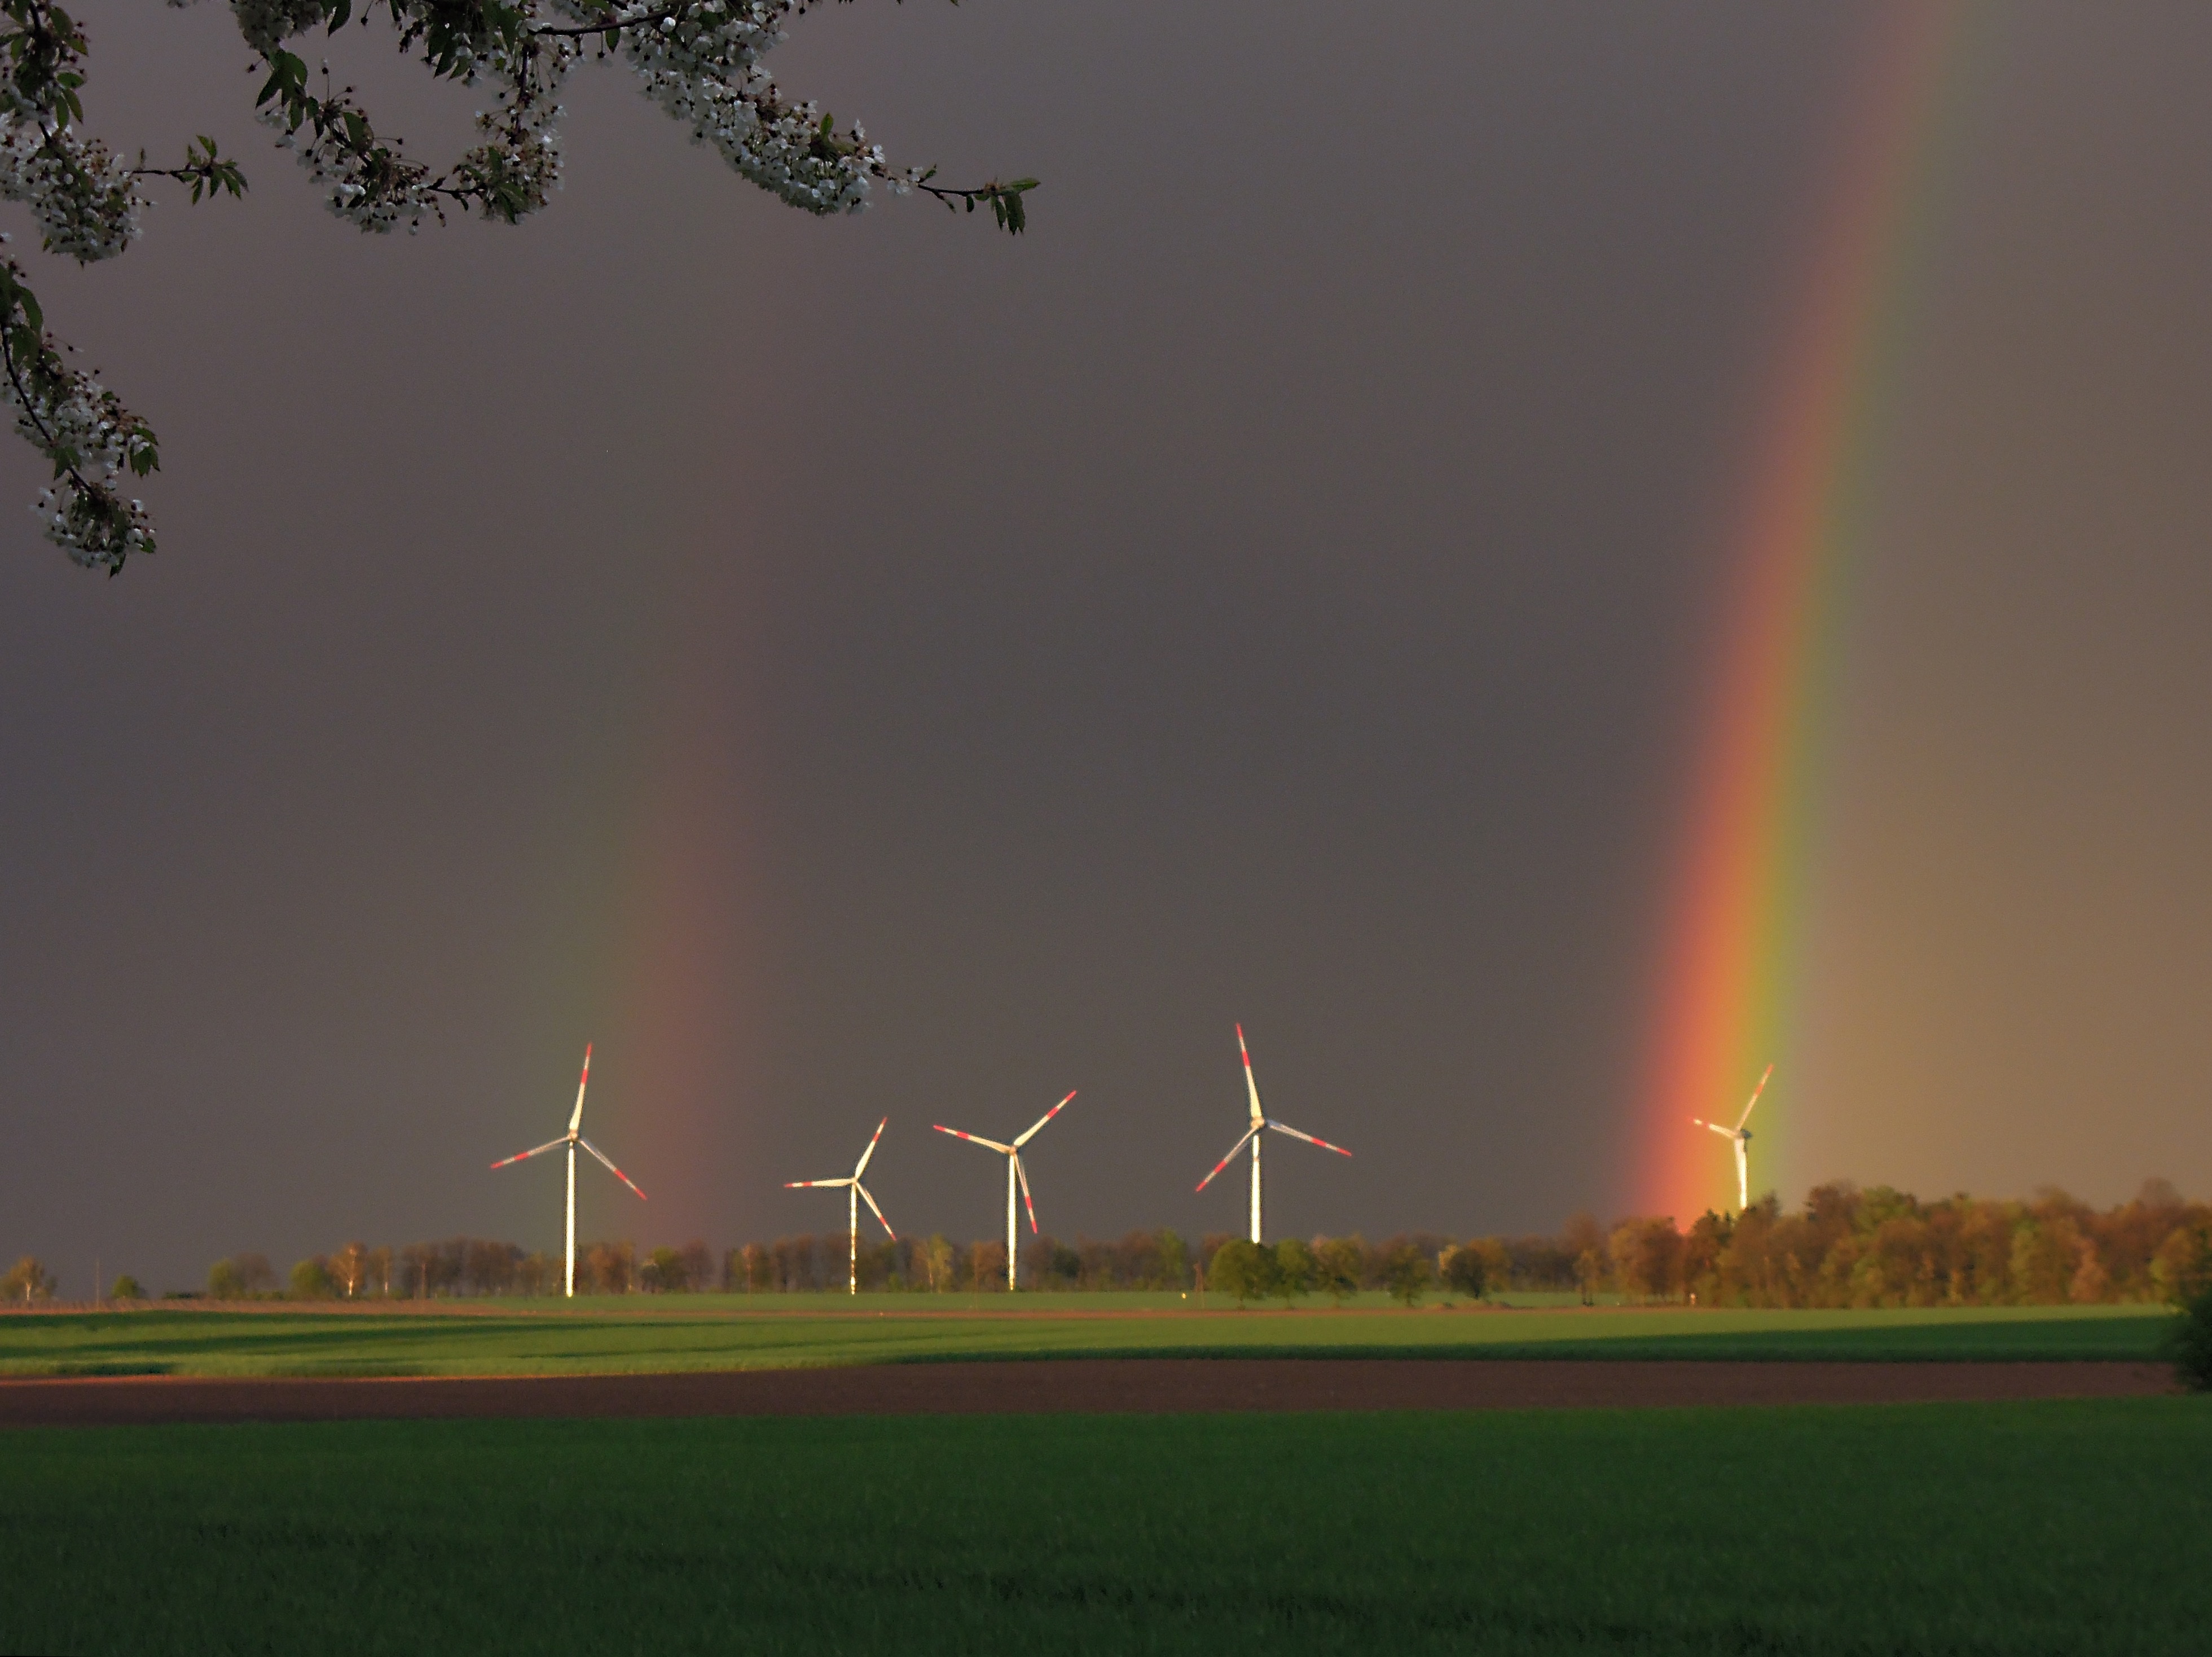
landscape, atmosphere, rainbow, windr der, meteorological phenomenon